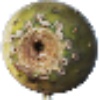
Label: Cactus fruit 1